Colorado Territorial Correctional Facility

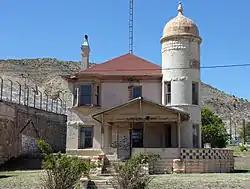
The Deputy Warden's House, on the grounds of the Colorado Territorial Correctional Facility, built in 1901 by prison labor

Colorado Territorial Correctional Facility (CTCF), colloquially known simply as "Territorial" and formerly known as the Colorado State Prison, is a medium security prison in Cañon City, Colorado. CTCF is the oldest prison in the Colorado DOC system. It was built in 1871 as a territorial prison and became a state prison in 1876. The Colorado DOC system only has two infirmaries, one of which is located in CTCF. The other is located in the Denver Reception & Diagnostic Center (DRDC).